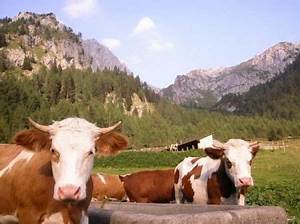
Label: mucca